United Nations Security Council Resolution 1126

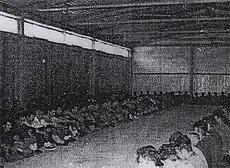
Serbs from the Konjic area detained in the Čelebići camp. (Photograph provided courtesy of the ICTY)

United Nations Security Council resolution 1126, adopted unanimously on 27 August 1997, after receiving a letter from the Secretary-General Kofi Annan, the Council endorsed his recommendation that judges Karibi-Whyte, Odio Benito and Jan, once they were replaced, finish the Čelebići case that they began before they ended their term of office. It also noted the intention of the International Criminal Tribunal for the former Yugoslavia to finish the case by November 1998.